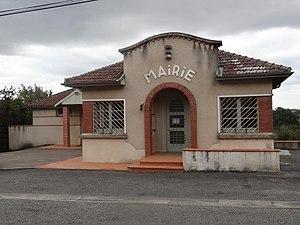
Mairie de Saint-Caprais dans le Gers.
Saint-Caprais est une commune française située dans le département du Gers en région Occitanie.